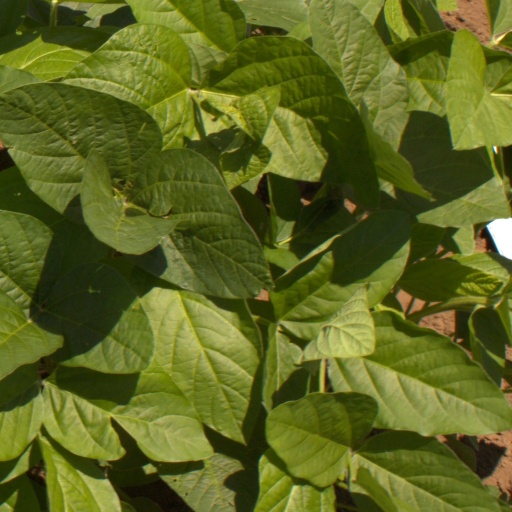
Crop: soybean